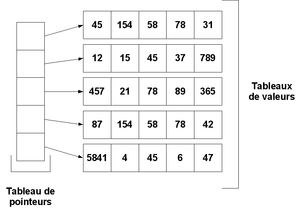
Représentation d'un tableau (en informatique) à deux dimension Origine
En informatique, un tableau est une structure de données représentant une séquence finie d'éléments auxquels on peut accéder efficacement par leur position, ou indice, dans la séquence. C'est un type de conteneur que l'on retrouve dans un grand nombre de langages de programmation.